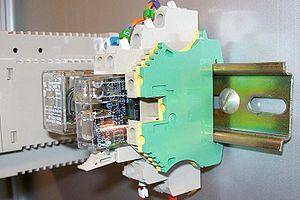
Un rail DIN est un rail métallique standardisé de 35 mm largement utilisé pour fixer les disjoncteurs et pour les équipements industriels de contrôle en racks. DIN est l’acronyme de Deutsches Institut für Normung qui est à l'origine de ce standard.